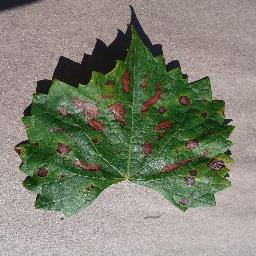
Label: Grape___Esca_(Black_Measles)